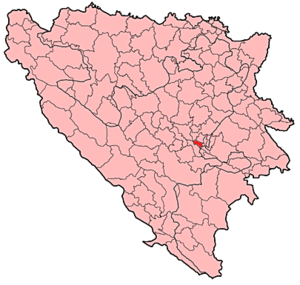
Novi Grad est une municipalité de Bosnie-Herzégovine située dans le canton de Sarajevo et dans la Fédération de Bosnie-et-Herzégovine. Selon les premiers résultats du recensement bosnien de 2013, elle compte 124 471 habitants, dont 123 709 pour la partie urbaine de la municipalité.